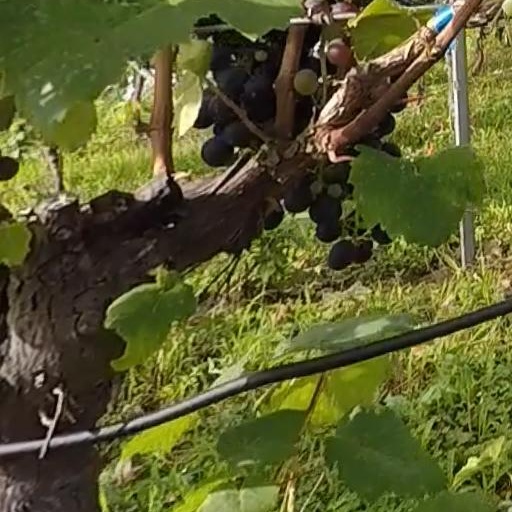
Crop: grape